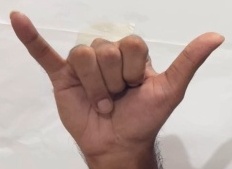
ASL sign: Y